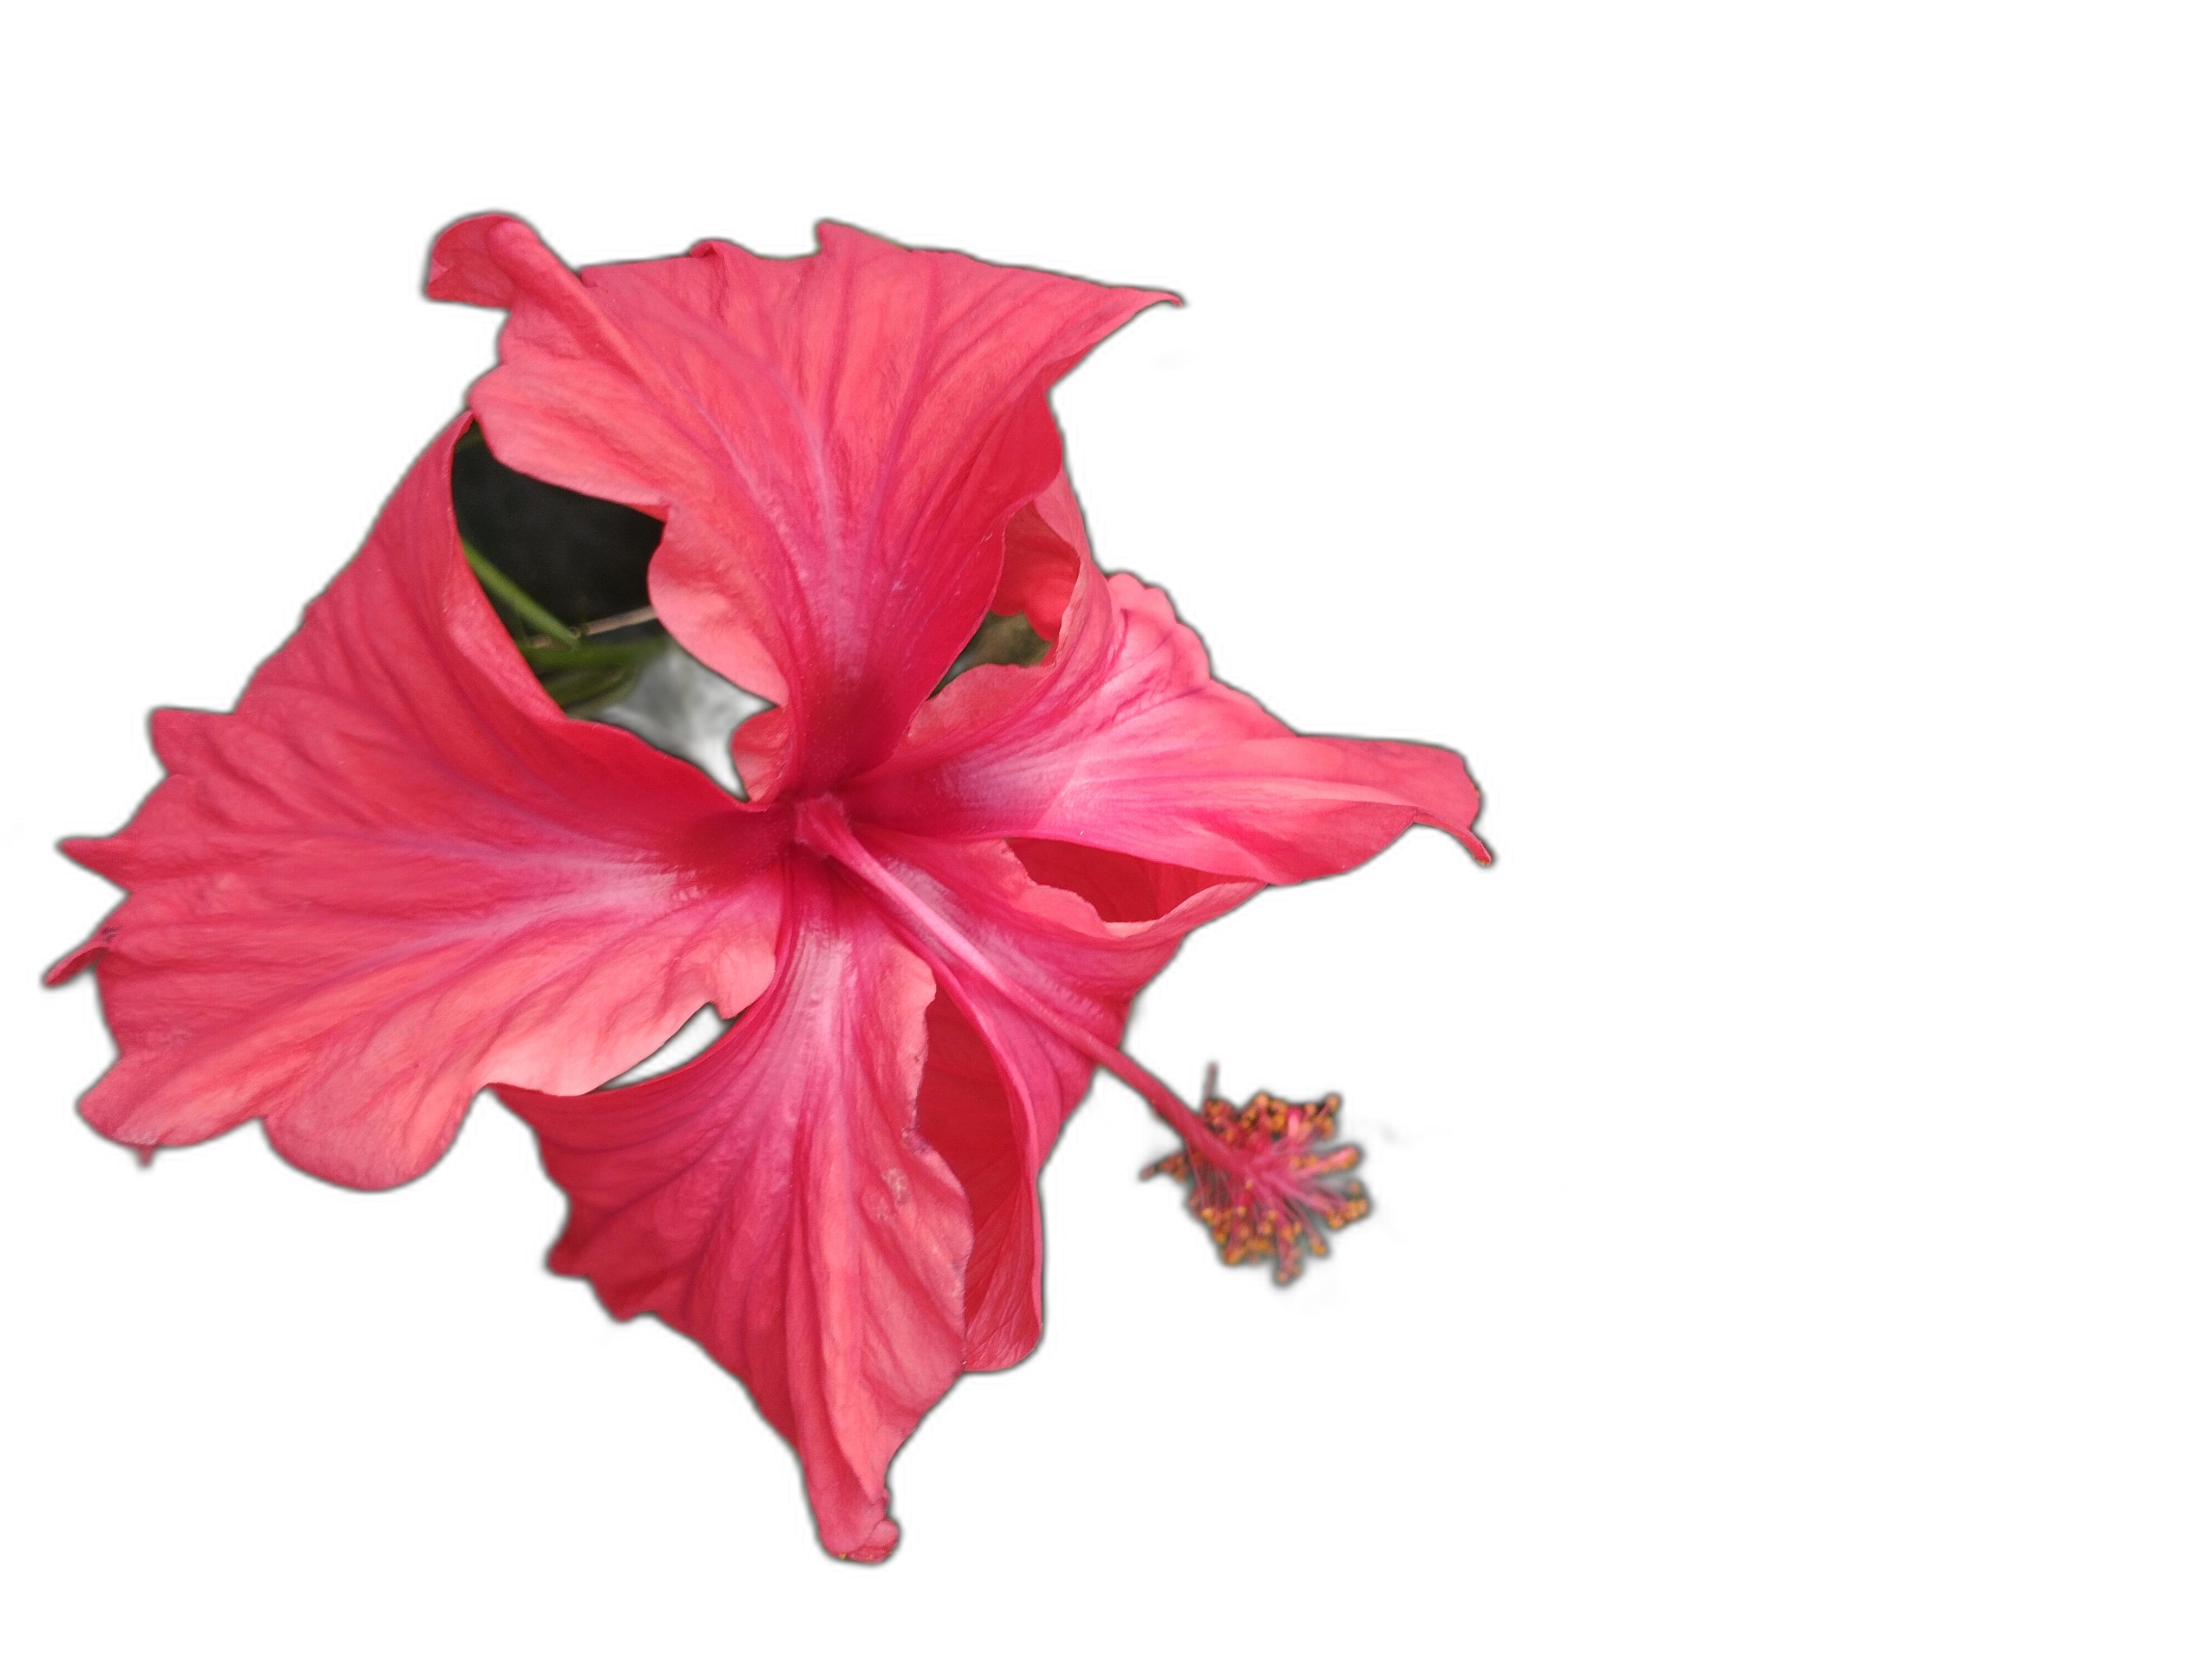
Label: Hibiscus